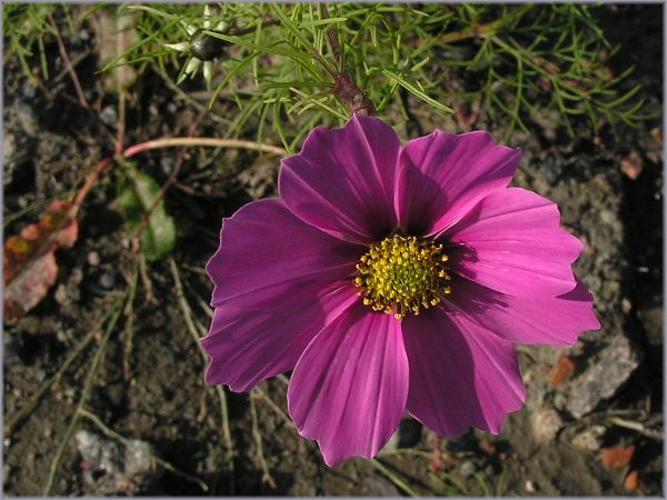
Label: mexican aster